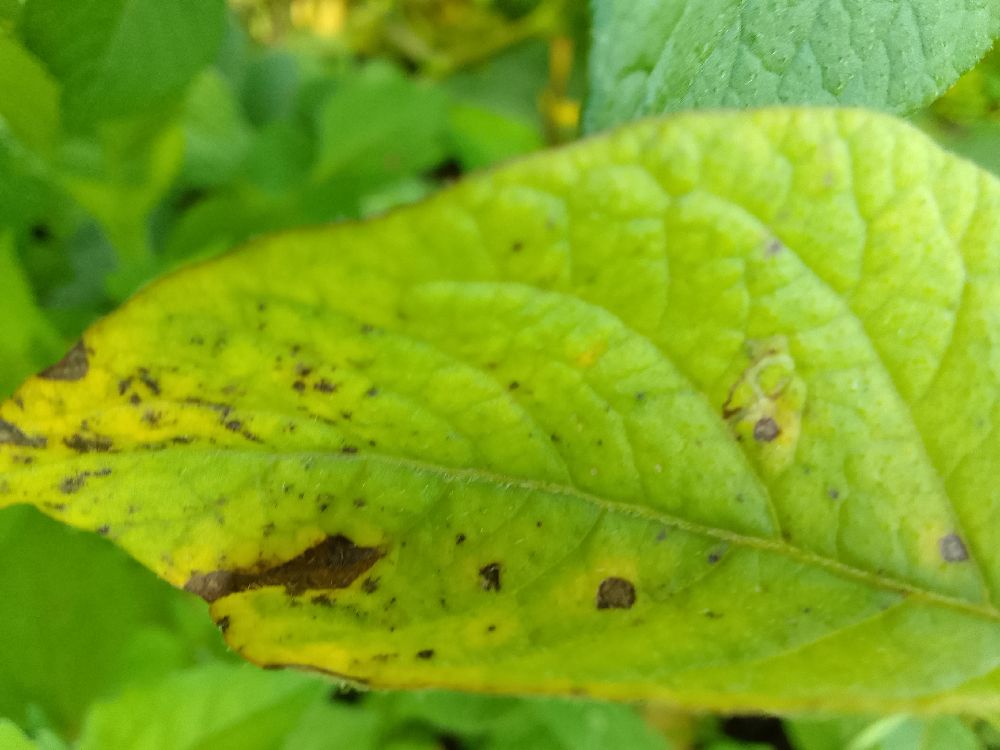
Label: Early blight